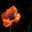
Label: poppy